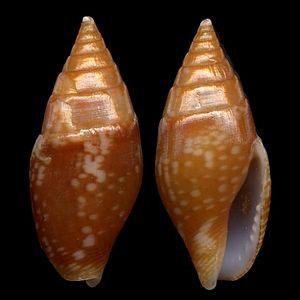
Columbellidae est une famille de mollusques gastéropodes de l'ordre des Neogastropoda.